M. N. Buch

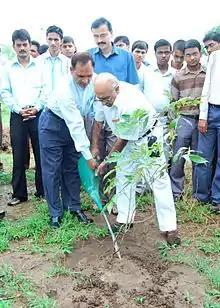
M. N. Buch planting a tree

Mahesh Neelkanth Buch was an Indian civil servant and urban planner, and helped usher the development of modern Bhopal. The Government of India honored him, in 2011, with Padma Bhushan, the third highest civilian award, for his services to the nation.